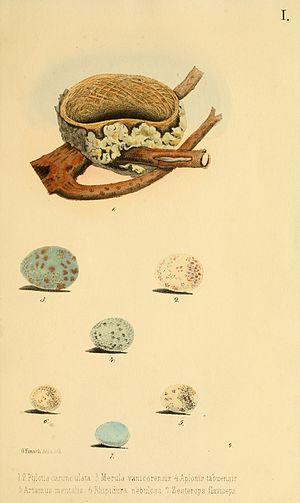
Le Rhipidure des Samoa est une espèce de passereau de la famille des Rhipiduridae.